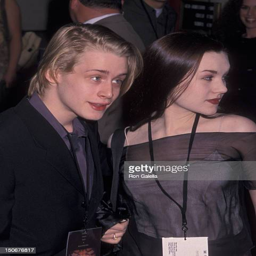
actors attend the premiere party